Hennick Bridgepoint Hospital

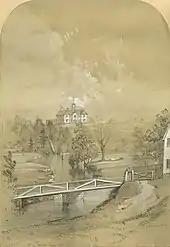
The House of Refuge in 1865

The hospital is located next to the Don River in the Riverdale neighbourhood of Toronto and includes the historic Don Jail building, which is now the administration building for the hospital. The municipal address is 14 St. Matthews Road, Toronto, Ontario, at the corner of Broadview Avenue and Gerrard Street. The hospital building towers over the east side of the Don Valley Parkway.